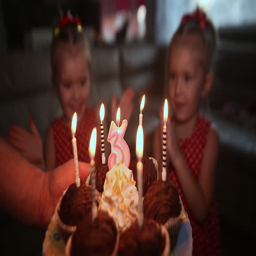
charming twin sisters in beautiful red dresses are waiting for a cake with burning candles .